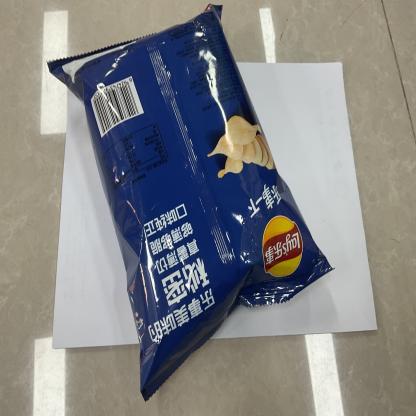
Label: plastics